Gas stove

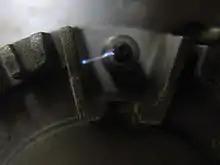
Electric ignition spark

Gas stoves today use two basic types of ignition sources, standing pilot and electric. A stove with a standing pilot has a small, continuously burning gas flame (called a pilot light) under the cooktop. The flame is between the front and back burners. When the stove is turned on, this flame lights the gas flowing out of the burners. The advantage of the standing pilot system is that it is simple and completely independent of any outside power source. A minor drawback is that the flames continuously consume fuel even when the stove is not in use. Early gas ovens did not have a pilot. One had to light these manually with a match. If one accidentally left the gas on, gas would fill the oven and eventually the room. A small spark, such as an arc from a light switch being turned on, could ignite the gas, triggering a violent explosion. To prevent these types of accidents, oven manufacturers developed and installed a safety valve called a flame failure device for gas hobs (cooktops) and ovens. The safety valve depends on a thermocouple that sends a signal to the valve to stay open. Although most modern gas stoves have electronic ignition, many households have gas cooking ranges and ovens that need to be lit with a flame. Electric ignition stoves use electric sparks to ignite the surface burners. This is the "clicking sound" audible just before the burner actually lights. The sparks are initiated by turning the gas burner knob to a position typically labeled "LITE" or by pressing the 'ignition' button. Once the burner lights, the knob is turned further to modulate the flame size. Auto reignition is an elegant refinement: the user need not know or understand the wait-then-turn sequence. They simply turn the burner knob to the desired flame size and the sparking is turned off automatically when the flame lights. Auto reignition also provides a safety feature: the flame will be automatically reignited if the flame goes out while the gas is still on—for example by a gust of wind. If the power fails, surface burners must be manually match-lit.